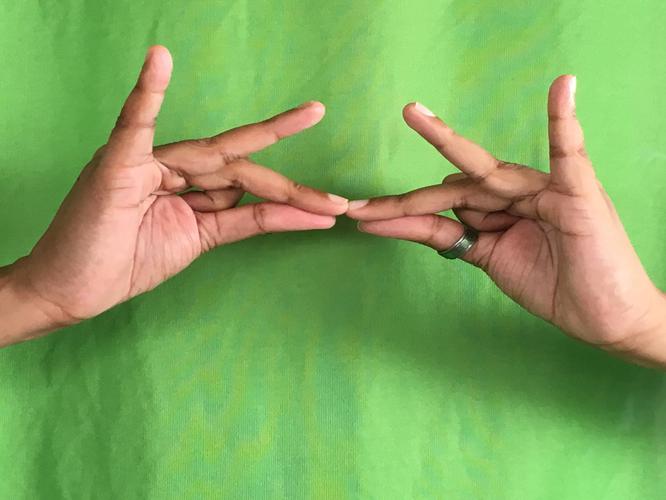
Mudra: Sakata
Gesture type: double_hand